2015 Oxnard train derailment

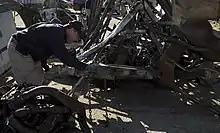

On Tuesday, February 24, 2015, in the predawn hours, Metrolink commuter train #102, operated by Amtrak, was en route from Ventura County, California to Los Angeles. As the train approached the South Rice Avenue grade crossing in Oxnard at 5:44 a.m. local time (13:44 UTC), it collided with a 2005 Ford F-450 pick-up truck that was towing a 2000 Wells Cargo two-axle utility trailer.